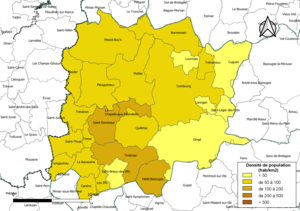
Carte des densités de population (millésimée 2016) des communes de la Communauté de communes Bretagne Romantique, département d'Ille-et-Vilaine, France. Composition au 1er janvier 2019.
La communauté de communes Bretagne Romantique est une intercommunalité française, située dans le département d'Ille-et-Vilaine et la région Bretagne.